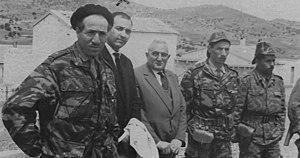
Chlef, anciennement Castellum Tingitanum à l'époque romaine, puis El Esnam et rebaptisée Orléansville à l'époque française, est une commune algérienne située dans le nord de l'Algérie, dans la wilaya de Chlef dont elle est le chef-lieu, Chlef est à mi-chemin entre Alger, la capitale, et Oran, deuxième ville d'Algérie.
Tahar Zbiri, né le 4 avril 1929 à Oum El Adhaim, sédrata dans l'actuelle wilaya de Souk Ahras, est un militaire algérien. Il a été responsable de la Wilaya I pendant la guerre d'Algérie. Après l'indépendance, il est nommé chef de d’État-Major de l'ANP, premier du titre, en 1963.